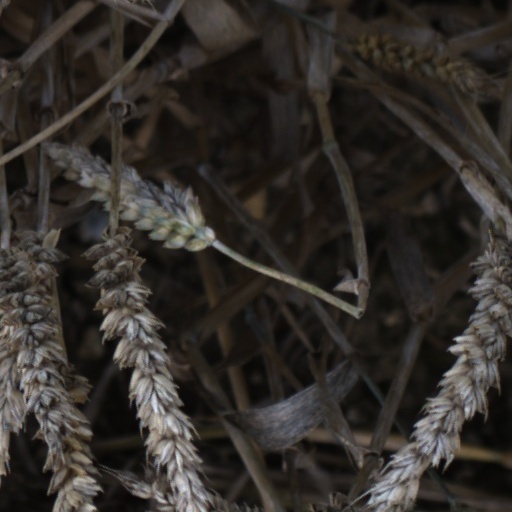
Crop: wheat